Automatic test switching

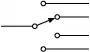
Figure 2 Scanner - a one out n selector switch

Pole refers to the number of common terminals within a given switch. Throw refers to the number of positions where the switch may be placed to create a signal path or connection. Figure lA illustrates a single-pole, single-throw normally open switch (SPST NO). Figure 1B shows a single-pole, double-throw (SPDT) switch. One terminal is normally-open (NO), and the other is normally-closed (NC). Depending on the state of the switch, one or the other position is connected to the common terminal (COM). One signal path is broken before the other is connected, which is referred to as a break-before-make configuration.